Burt Hooton

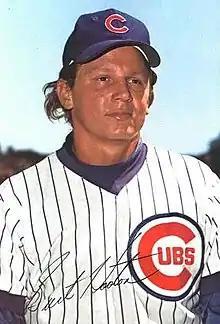
Hooton in 1973

Burt Carlton Hooton (born February 7, 1950), nicknamed "Happy", is an American former right-handed starting pitcher and former coach in Major League Baseball. He won 151 games over a 15-year career, mostly with the Chicago Cubs and Los Angeles Dodgers.